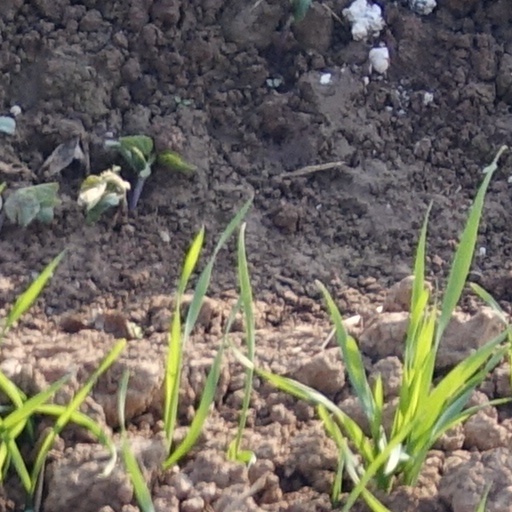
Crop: wheat